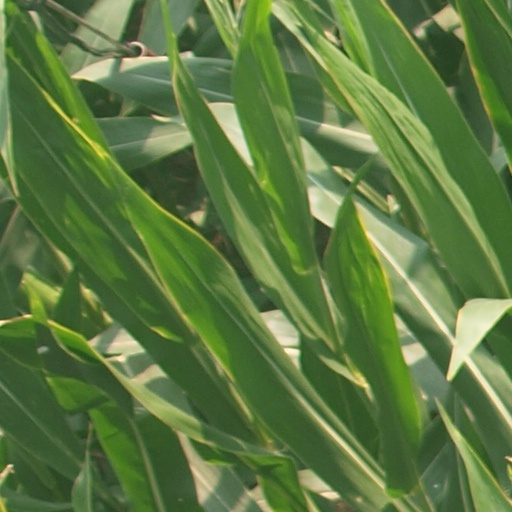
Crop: maize; corn